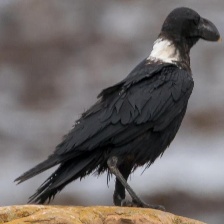
Species: WHITE NECKED RAVEN
Scientific name: CORVUS ALBICOLLIS